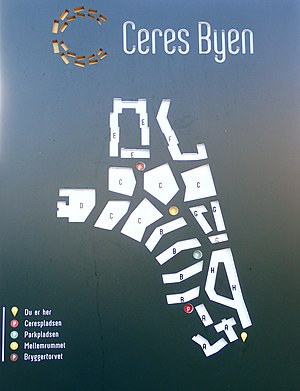
CeresByen
Ceresbyen, oversigtskort
CeresByen i Aarhus.
Ceresbyen er et nyt bydelsområde i centrum af Aarhus på Vesterbro i den vestlige del af Midtbyen. Ceresbyen ligger hvor det gamle Ceres bryggeri var og er opkaldt efter bryggeriet. To af bryggeriets oprindelige bygninger fra 1800-tallet er bevaret. Det samme er dele af bryggeriets private have, som i dag er udbygget til en større offentlig park ved navn Cereshaven.